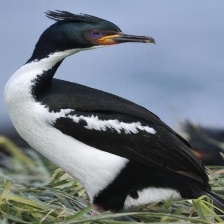
Species: AUCKLAND SHAQ
Scientific name: LEUCOCARBO COLENSOI